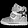
Label: Ankle boot